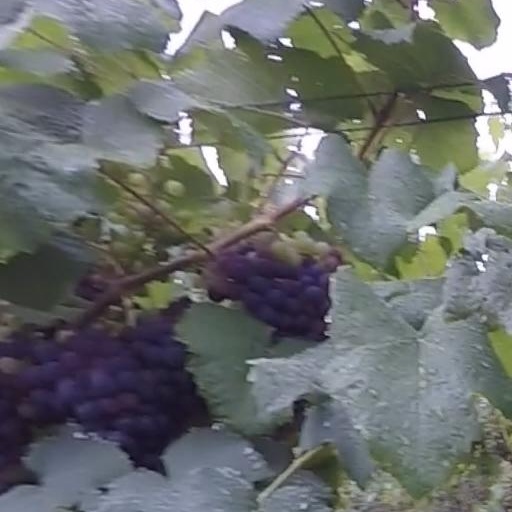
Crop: grape